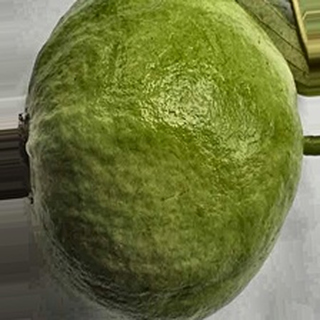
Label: healthy_guava